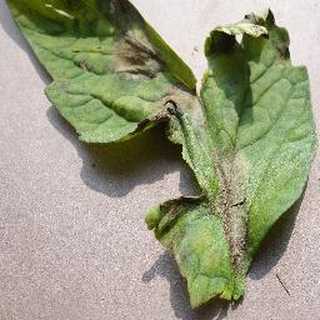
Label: tomato_late_blight